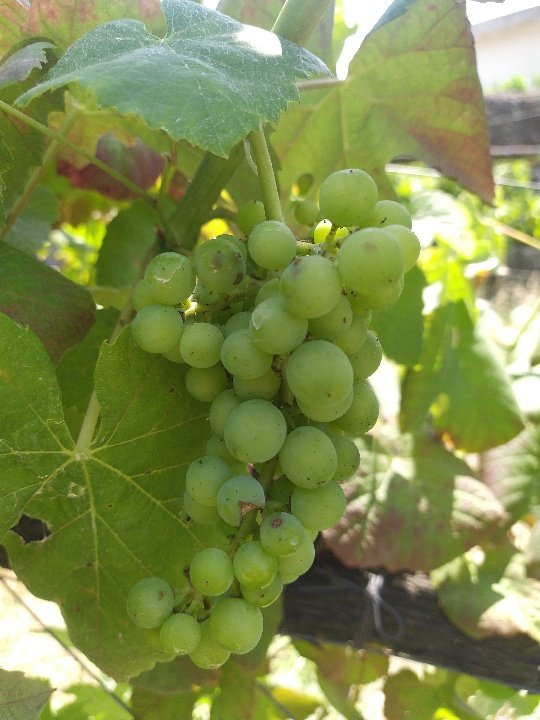
Berries visible: 45
Grape clusters: 1